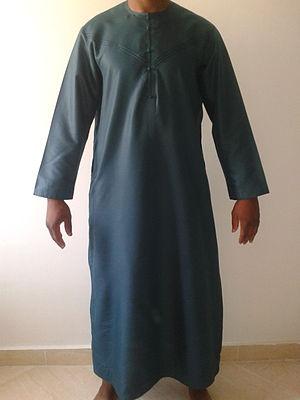
qamis émirati
Le qamis ou kamis est un vêtement long porté traditionnellement par les hommes musulmans.